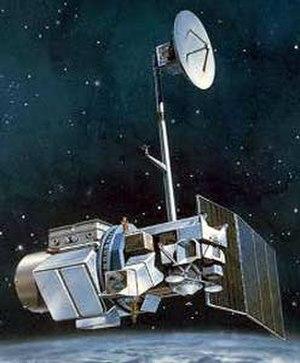
Le programme Landsat est le premier programme spatial d'observation de la Terre destiné à des fins civiles. Il est développé par l'agence spatiale américaine, la NASA à l'instigation de l'Institut des études géologiques américain et du département de l'agriculture au milieu des années 1960. Sept satellites Landsat sont lancés entre 1972 et 1999 et un huitième le 11 février 2013. Les instruments embarqués sur les satellites Landsat permettent de capturer plusieurs millions d'images. Celles-ci constituent des ressources uniques pour l'étude des changements climatiques, l'utilisation des sols, la cartographie, la gestion de l'habitat ; ainsi que pour de nombreuses autres applications dans les domaines de l'agriculture, la géologie, la sylviculture, l'éducation, etc.